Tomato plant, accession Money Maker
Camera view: bottom (45 deg); turntable rotation: 120 degrees
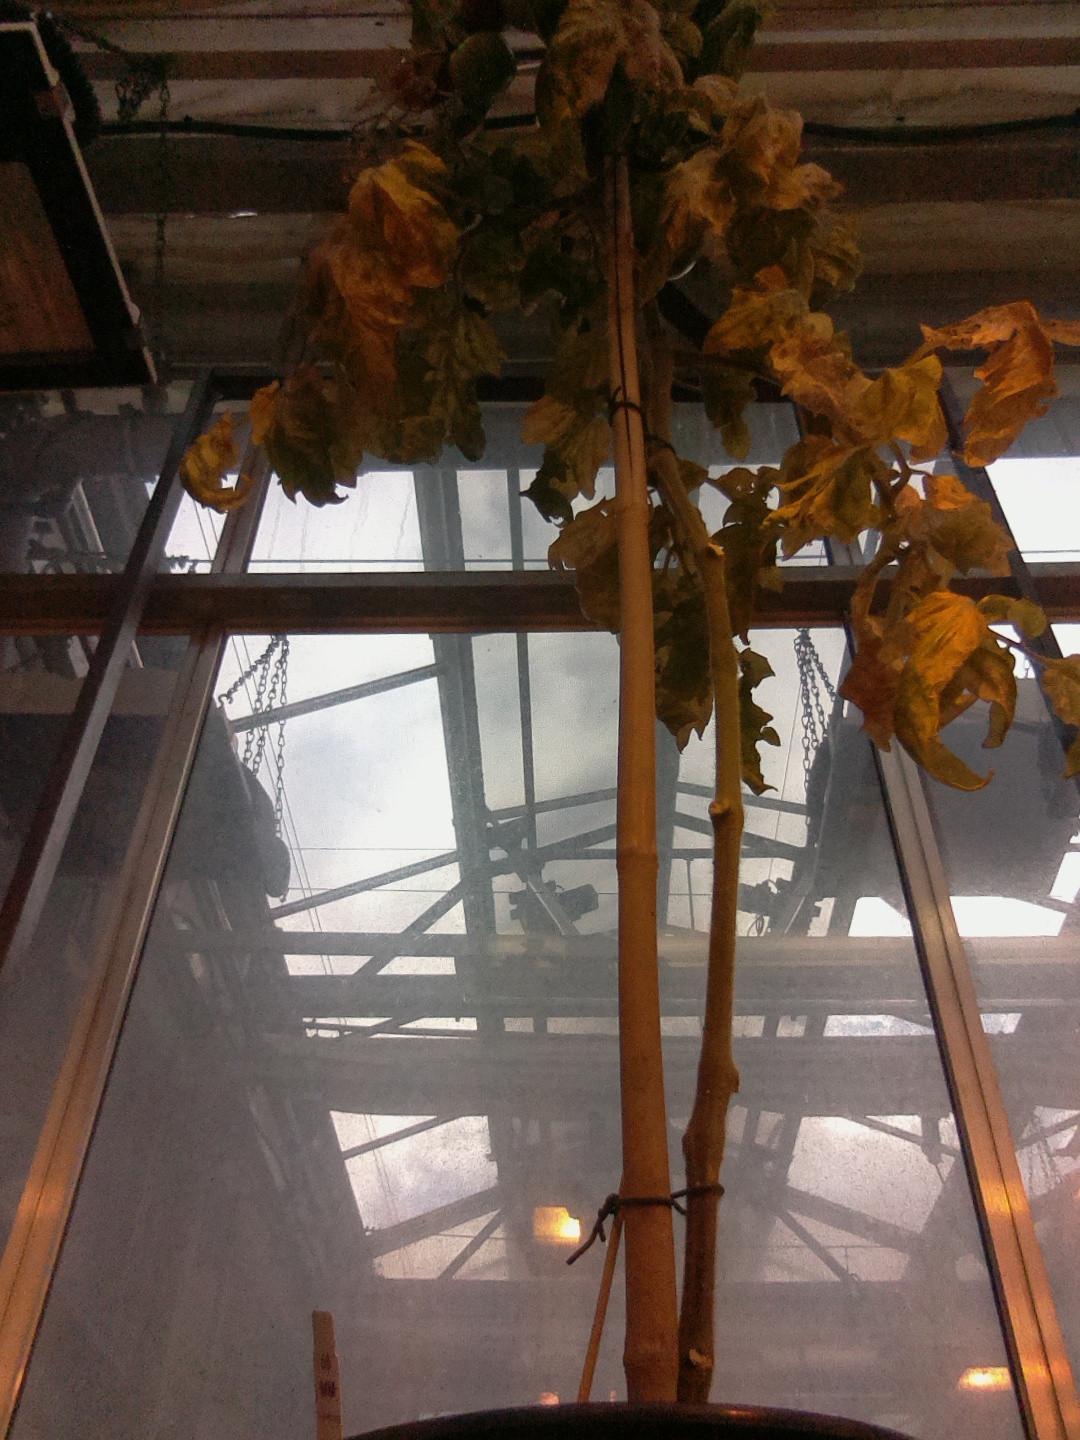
BBCH growth stage 83: 30%-40% of fruits show typical fully ripe color